Li Chunfeng

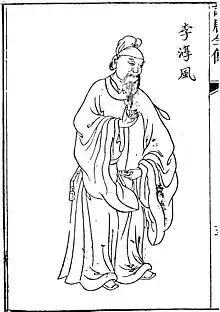
Li Chunfeng

Li Chunfeng (602–670) was a Chinese astronomer, historian, mathematician, and politician who was born in today's Baoji, Shaanxi, during the Sui and Tang dynasties. He was first appointed to the Imperial Astronomy Bureau to help institute a calendar reform. He eventually ascended to deputy of the Imperial Astronomy Bureau and designed the Linde calendar. His father was an educated state official and also a Taoist. Li died in Chang'an in 670.